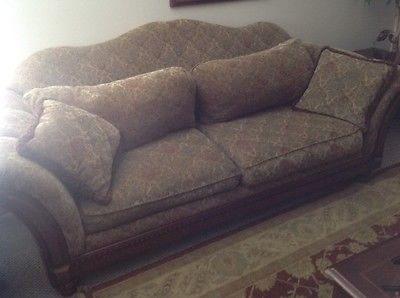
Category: sofa